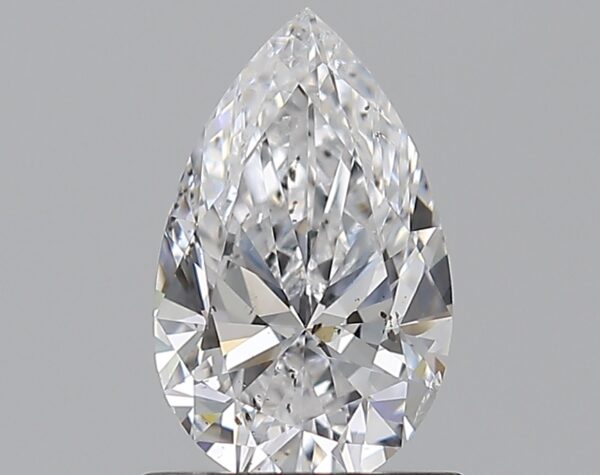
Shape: pear
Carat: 0.76
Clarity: SI1
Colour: D
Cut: EX
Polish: EX
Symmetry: VG
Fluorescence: N
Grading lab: GIA
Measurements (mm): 8.2 x 5.07 x 3.08